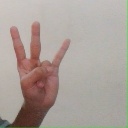
अक्षर: क्ष